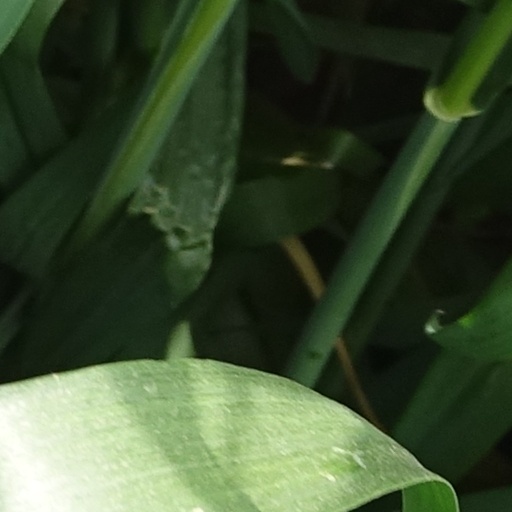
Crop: wheat